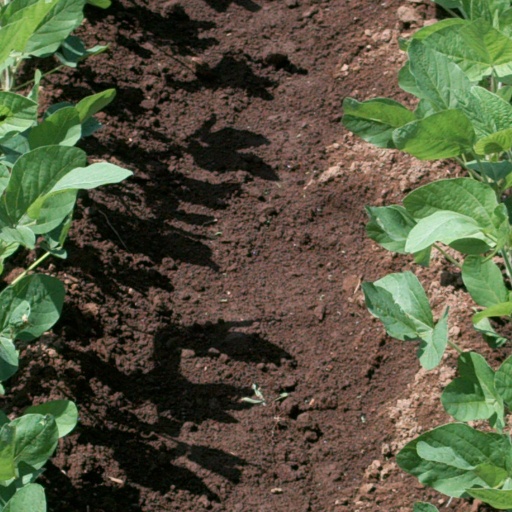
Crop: soybean